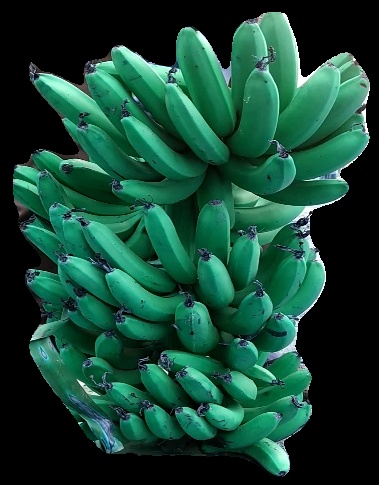
Variety: pachbale
Grade: grade1